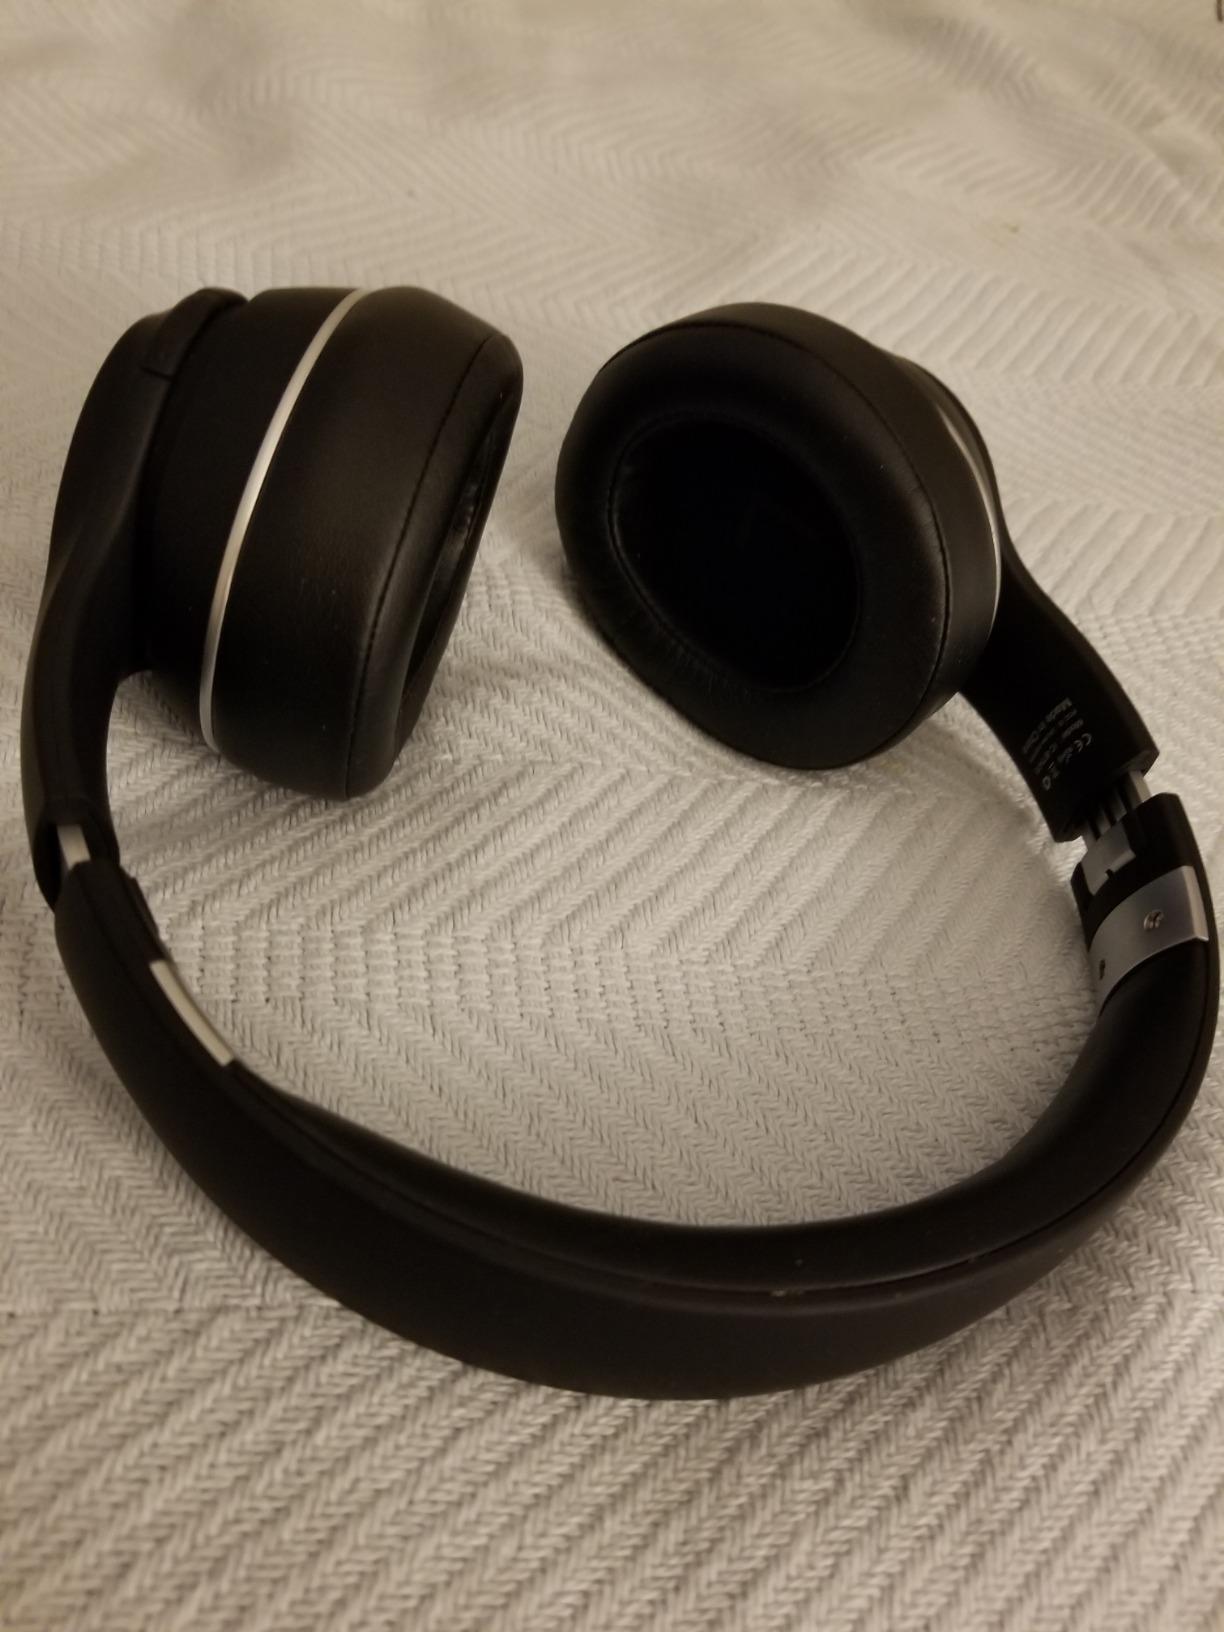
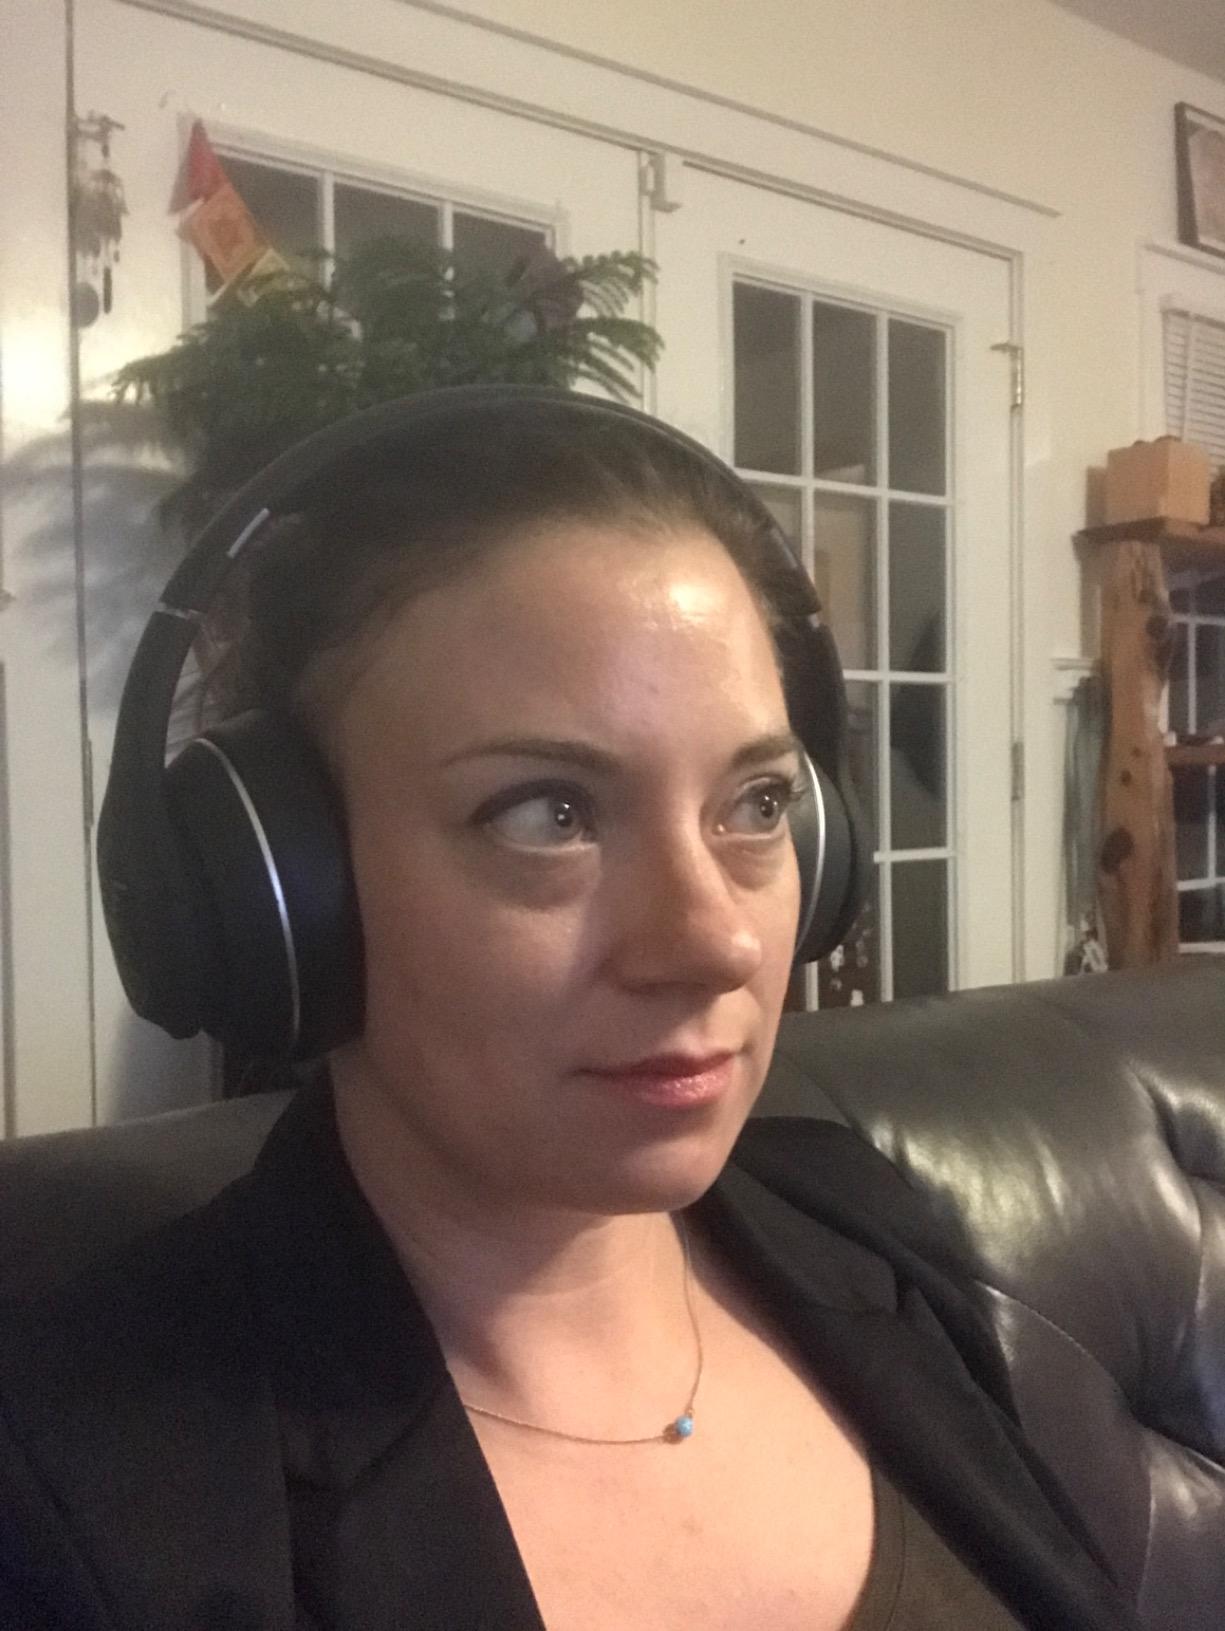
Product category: headphones
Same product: yes